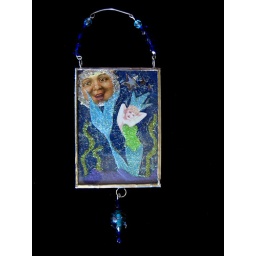
Soldered Mermaid Aceo in green & blue